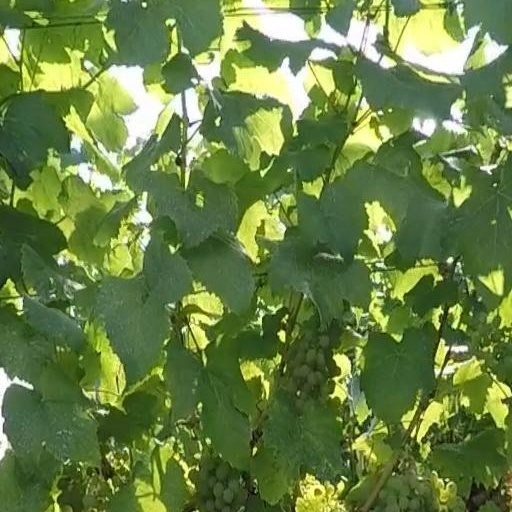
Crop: grape